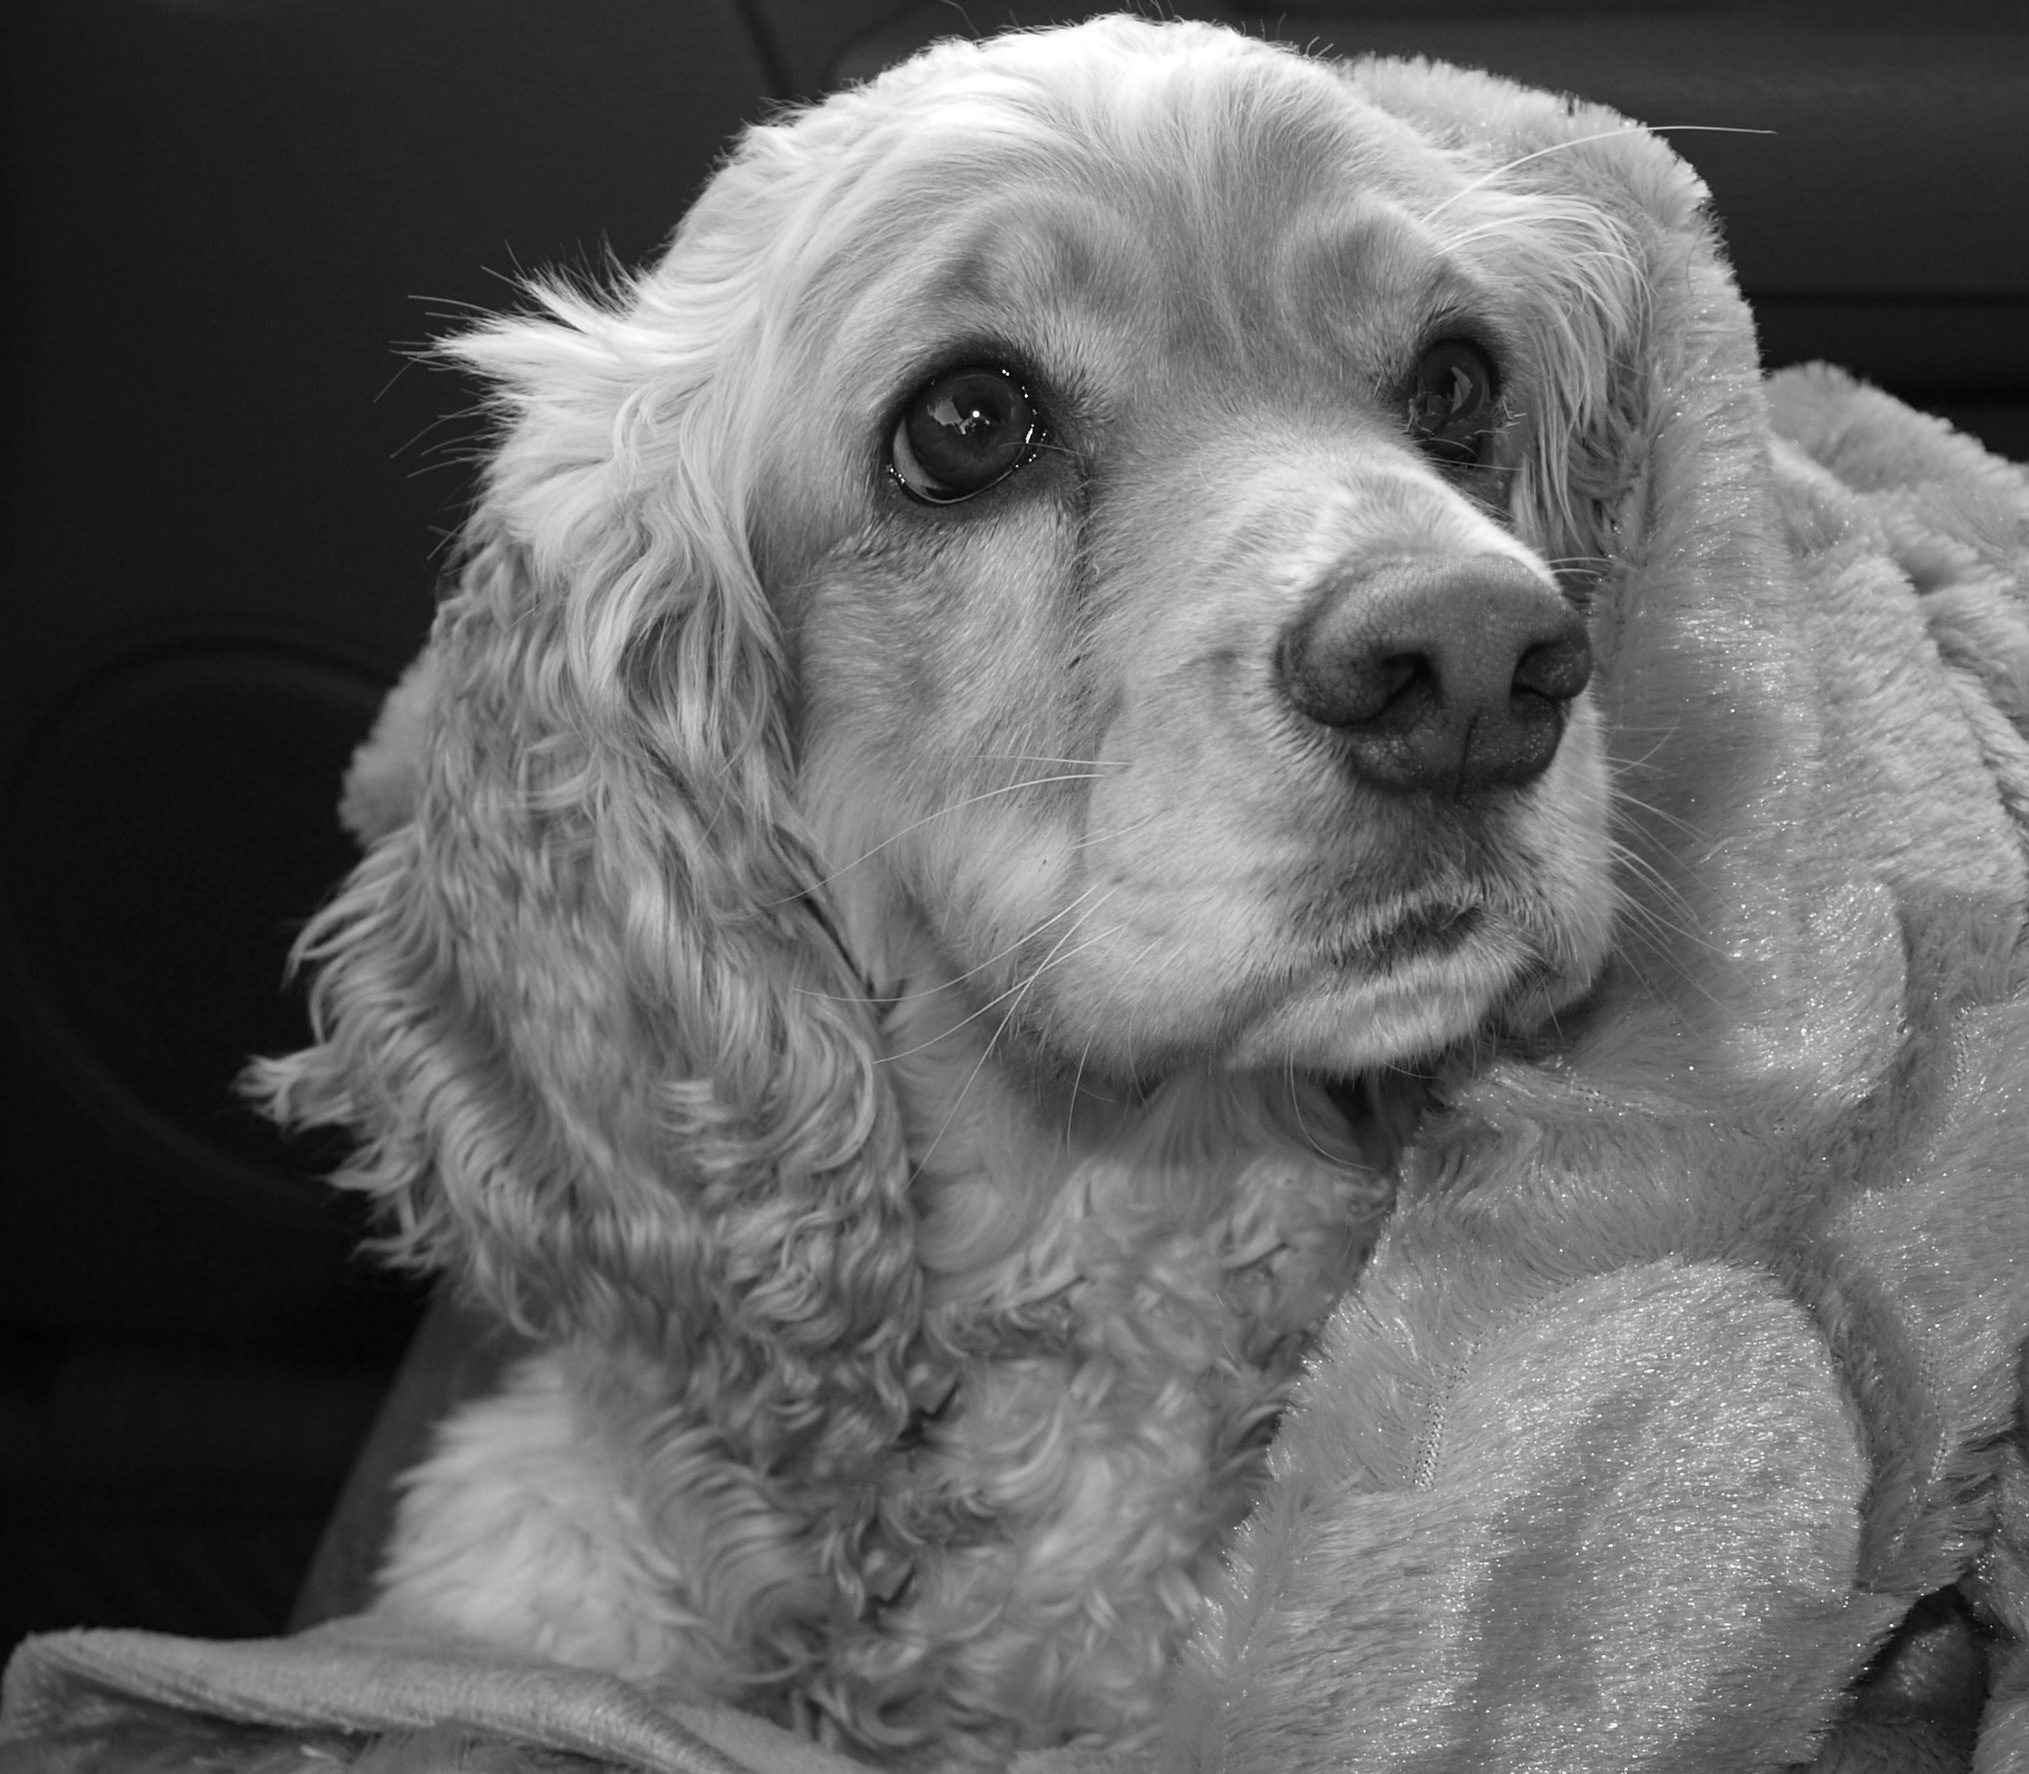
black and white, puppy, dog, animal, pet, mammal, monochrome, spaniel, cocker spaniel, vertebrate, dog breed, cockapoo, monochrome photography, setter, dog like mammal, english cocker spaniel, dog crossbreeds, american cocker spaniel